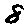
Label: 8